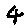
Label: 4